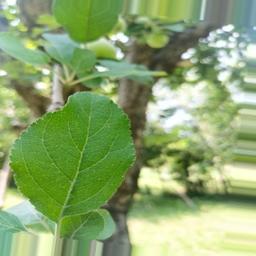
Label: Healthy